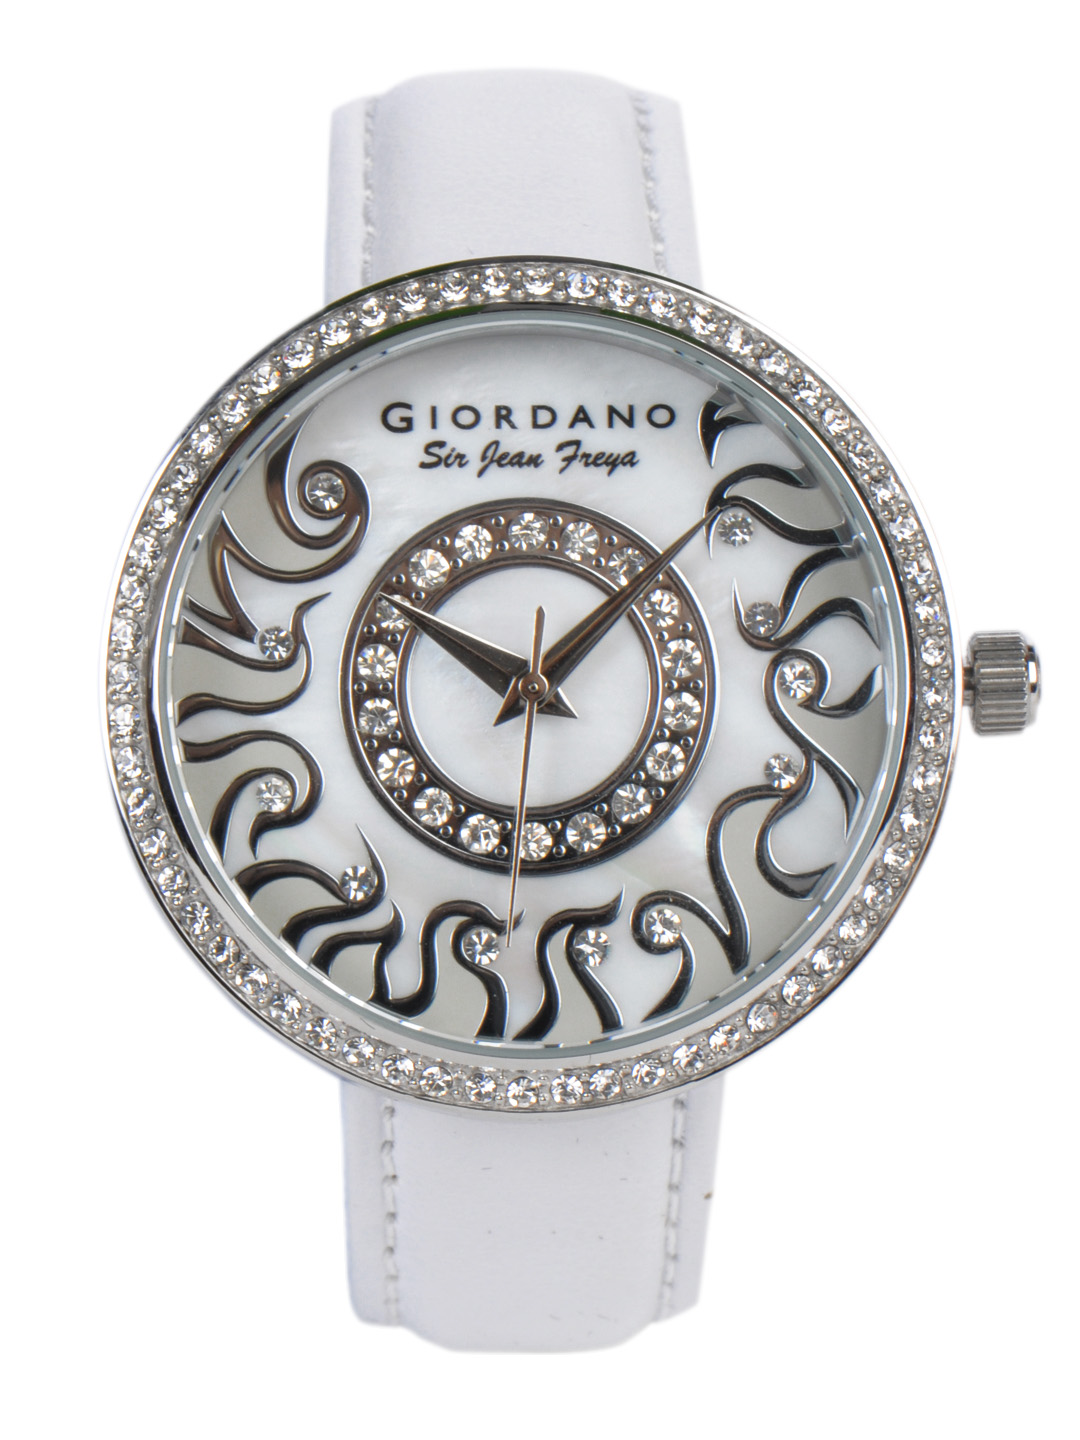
Giordano Women White Dial Watch
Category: Accessories / Watches / Watches
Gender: Women
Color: White
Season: Winter 2016
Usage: Casual